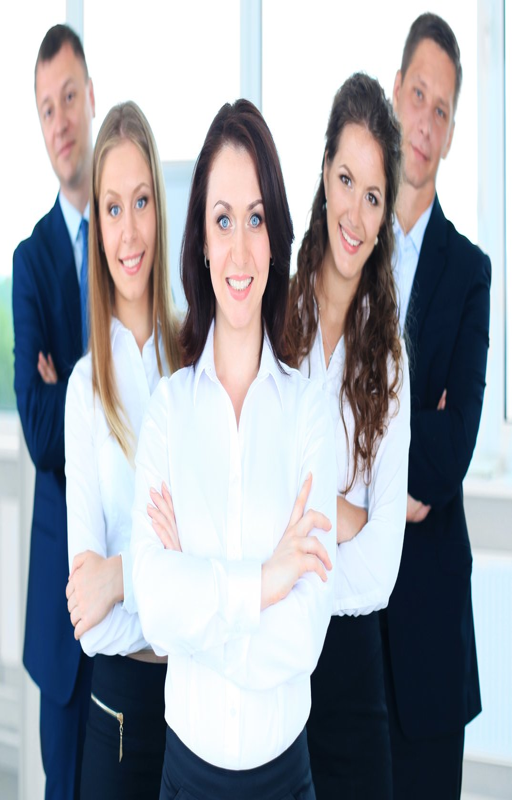
face of beautiful woman on the background of business people